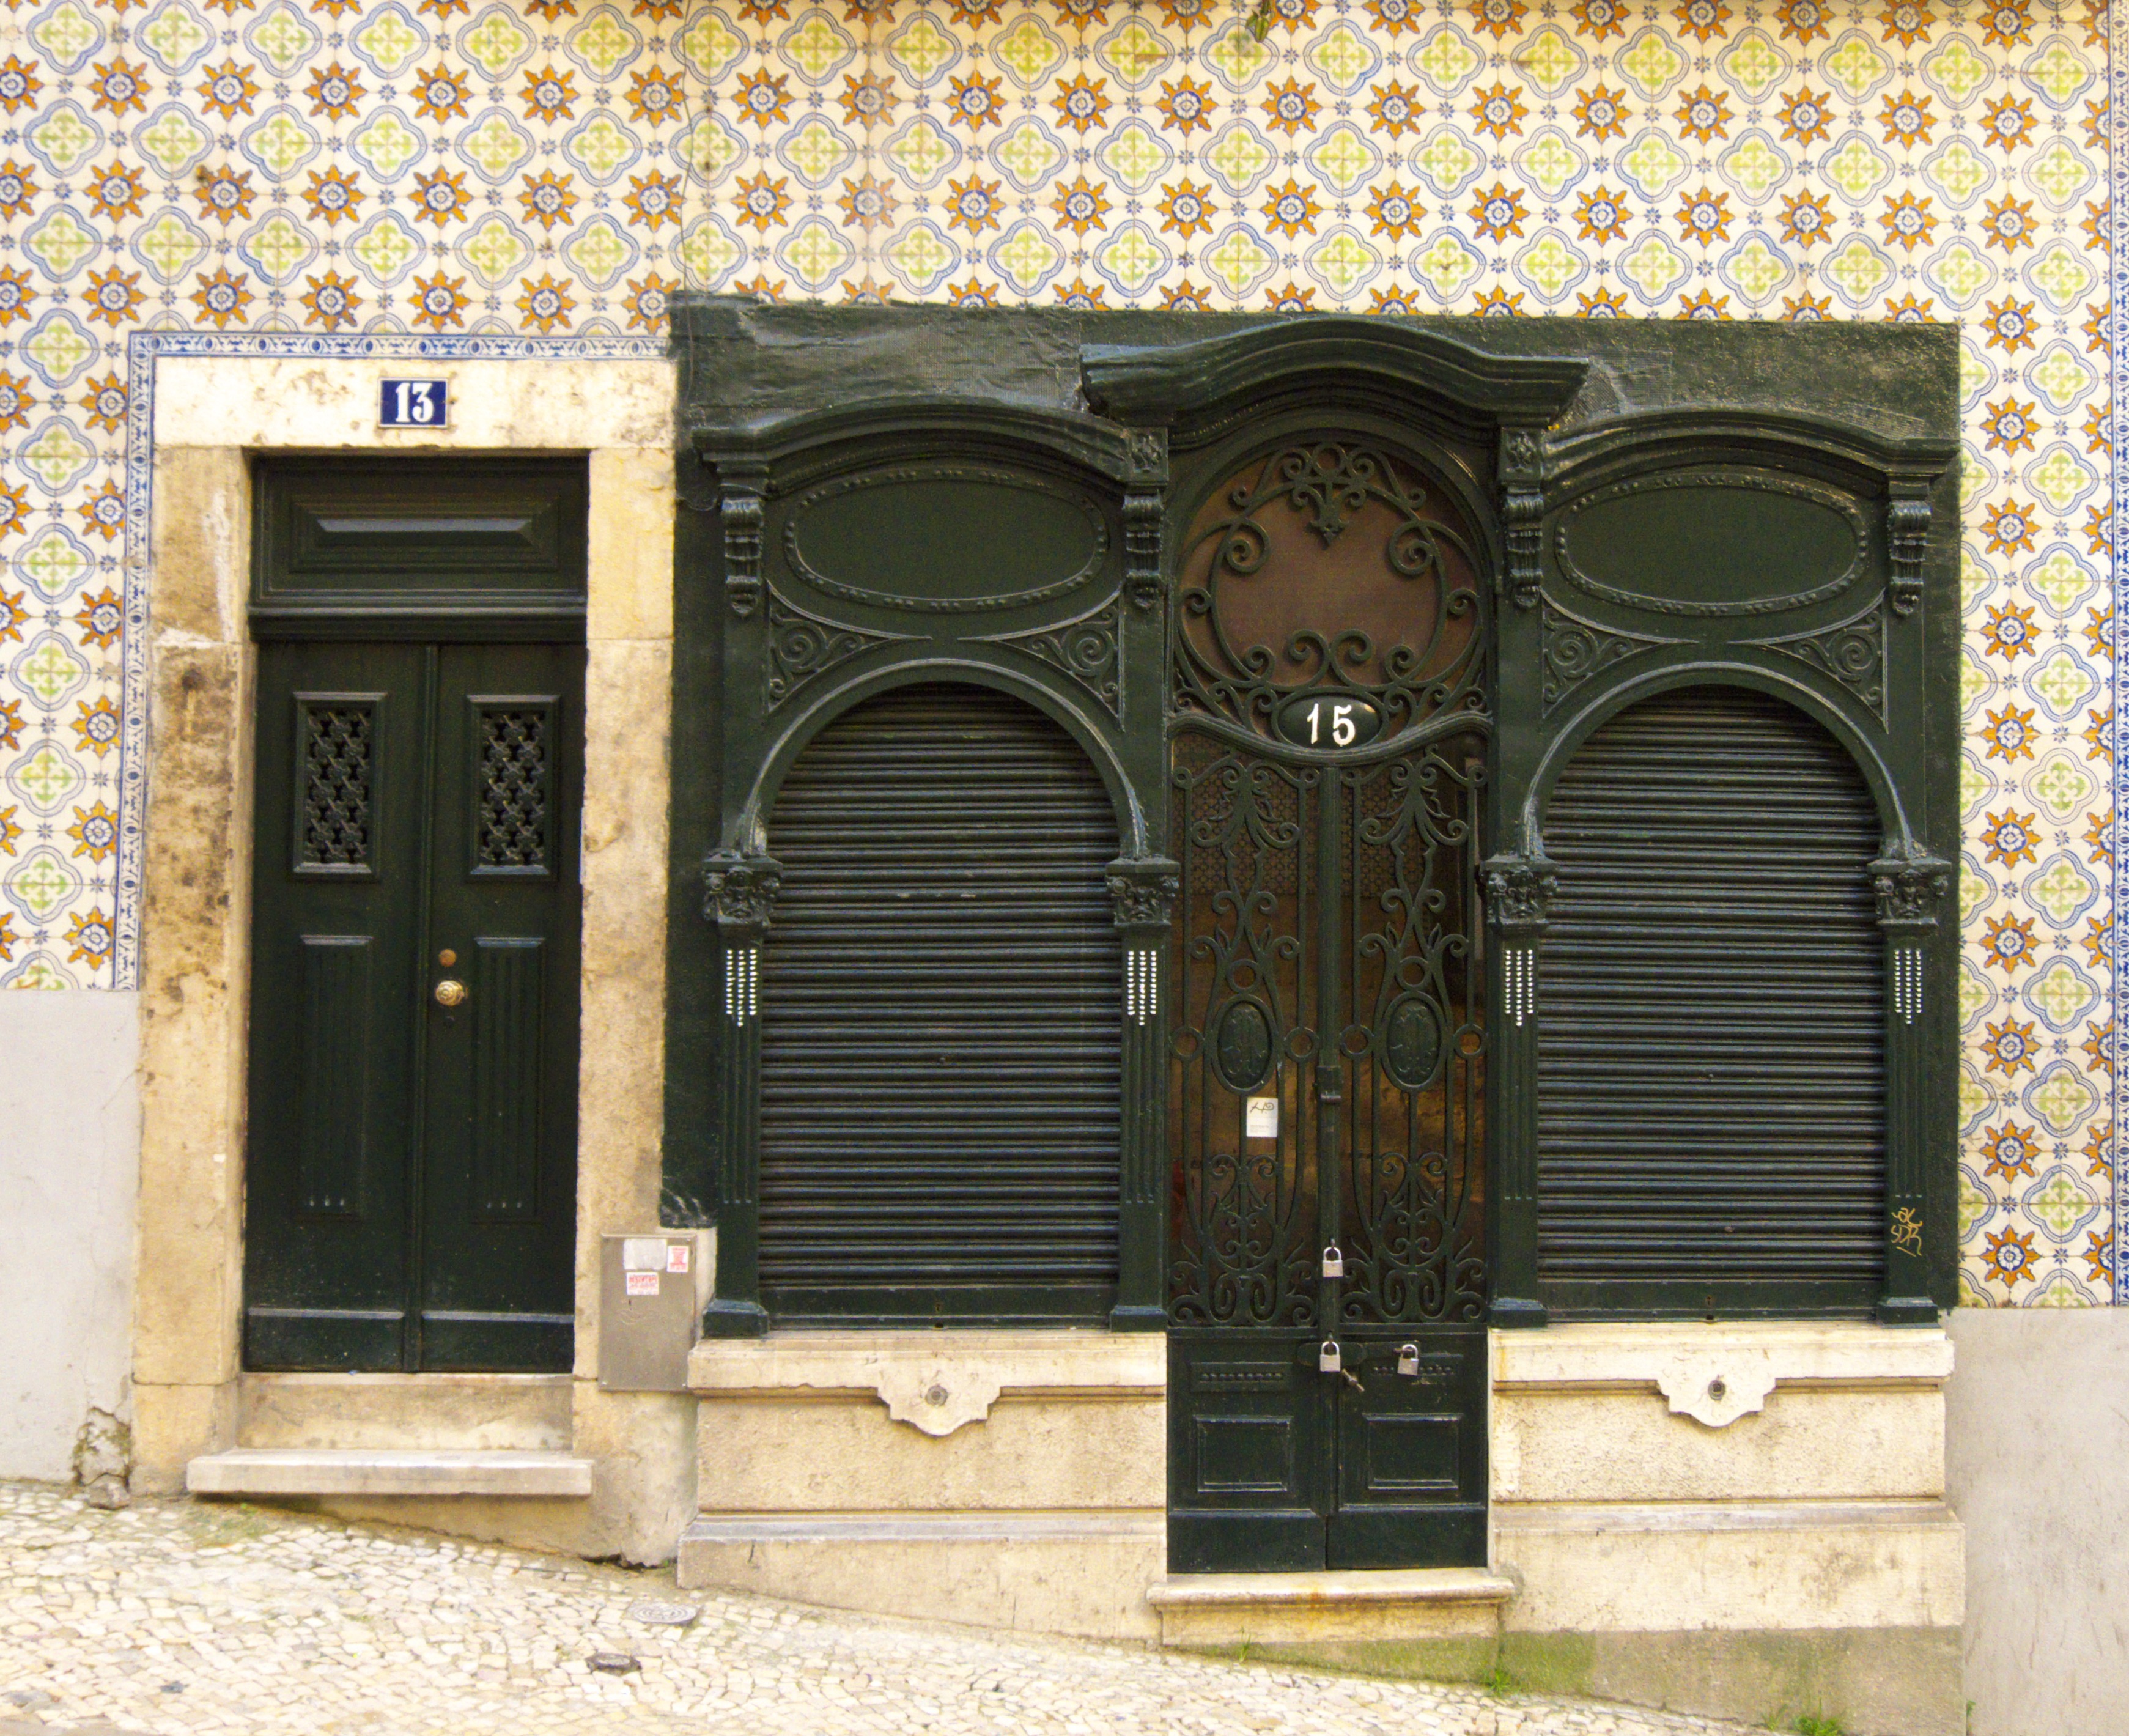
architecture, wood, window, arch, facade, gate, door, padlock, interior design, closed, iron, house entrance, old door